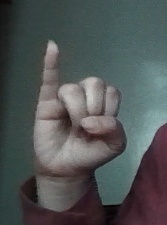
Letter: meem